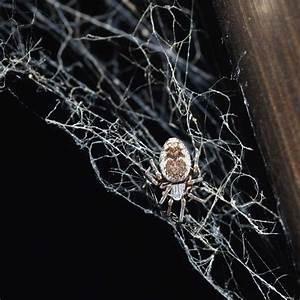
spider